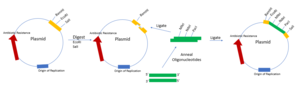
Un site de clonage multiple, également appelé un polylinker, est un court segment de l'ADN, qui contient de nombreuses sites de restriction - une caractéristique standard de l'ingénierie des plasmides. Les sites de restriction au sein d'un SCM sont généralement uniques, c'est-à-dire qu'ils ne sont présents qu'une fois à l'intérieur d'un plasmide. Le but d'un MCS dans un plasmide est de permettre à un morceau d'ADN de s’y insérer. Un MCS est trouvé dans une variété de vecteurs, y compris les vecteurs de clonage pour augmenter le nombre de copies d'ADN cible, et dans des vecteurs d'expression pour créer un produit de la protéine. Dans des vecteurs d'expression, le MCS est situé en aval du promoteur.